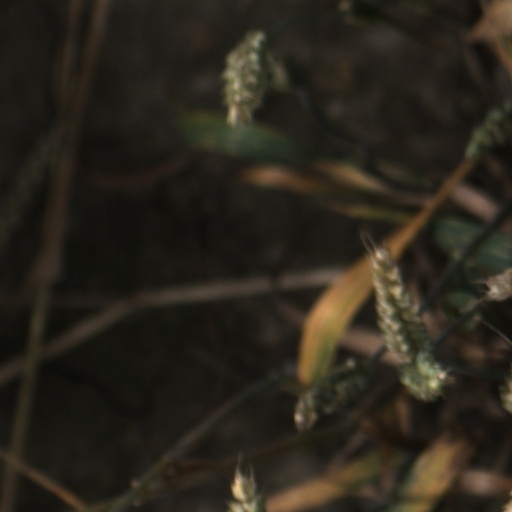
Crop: wheat